Long-tailed jaeger

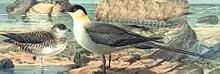
Long-tailed jaeger illustration by Johann Friedrich Naumann

This species breeds in the high Arctic of Eurasia and North America, with major populations in Russia, Alaska and Canada and smaller populations around the rest of the Arctic. It is a migrant, wintering in the south Atlantic and Pacific. Passage juvenile birds sometimes hunt small prey in ploughed fields or golf-courses, and are typically quite fearless of humans.